Dederang

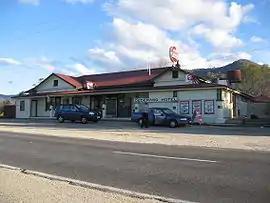
The Dederang Hotel

Dederang is a town in north east Victoria. The town is located on the Kiewa Valley Highway, in the Alpine Shire Local government in Australia, 329 kilometres from the state capital, Melbourne. Dederang is located in the Kiewa River valley. At the 2006 census, Dederang and the surrounding area had a population of 422.